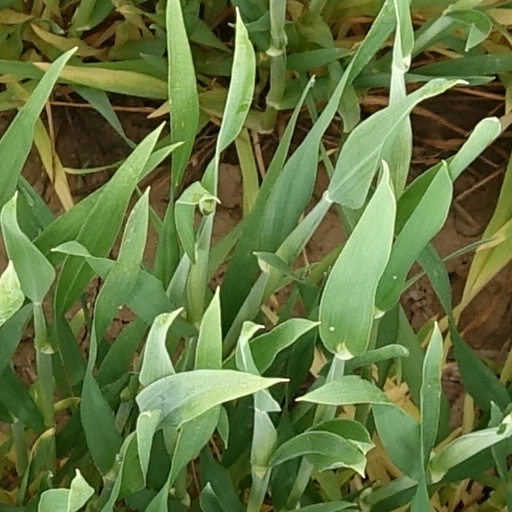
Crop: wheat